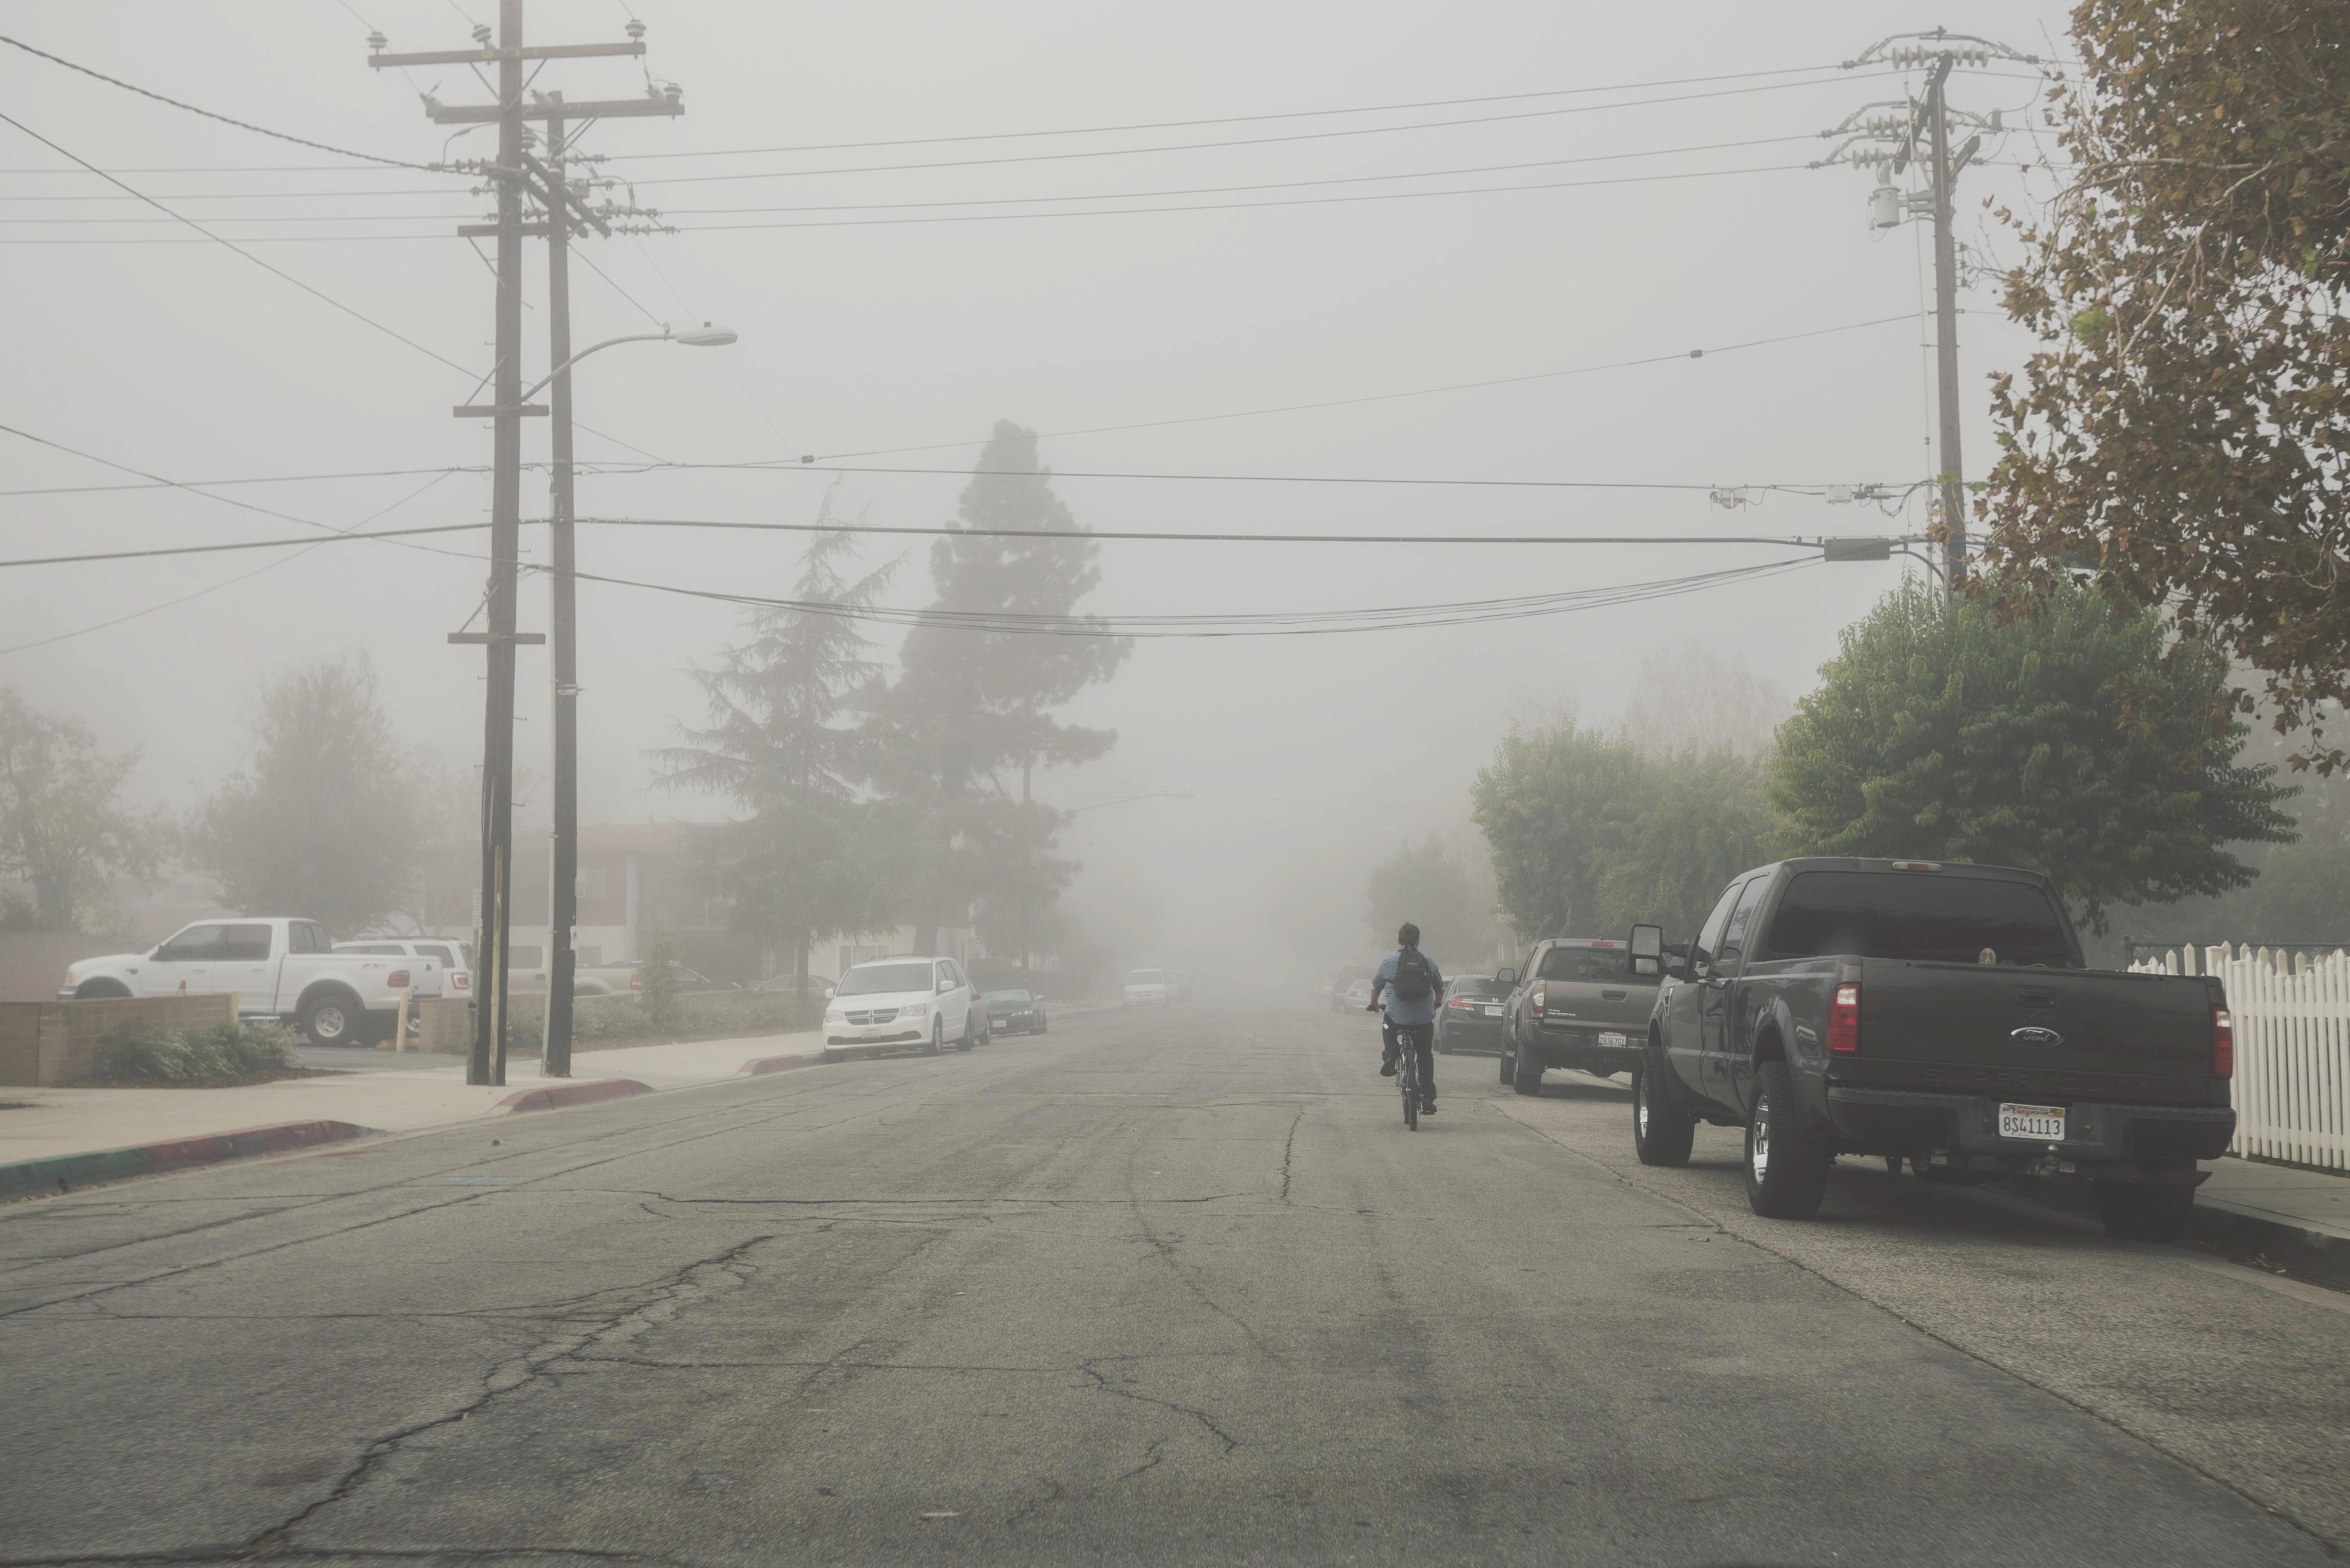
snow, winter, fog, road, mist, street, morning, bicycle, bike, foggy, cyclist, transport, neighborhood, suburb, vehicle, weather, haze, lane, cars, blizzard, vehicles, residential area, atmospheric phenomenon, winter storm